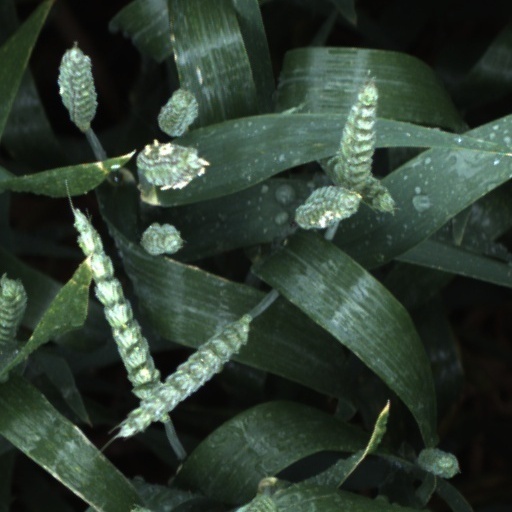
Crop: wheat